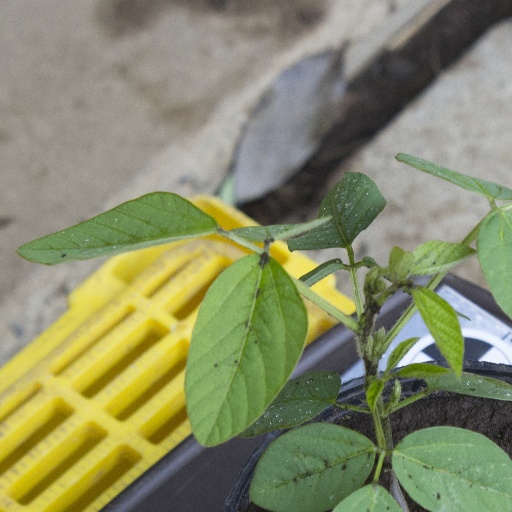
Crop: soybean